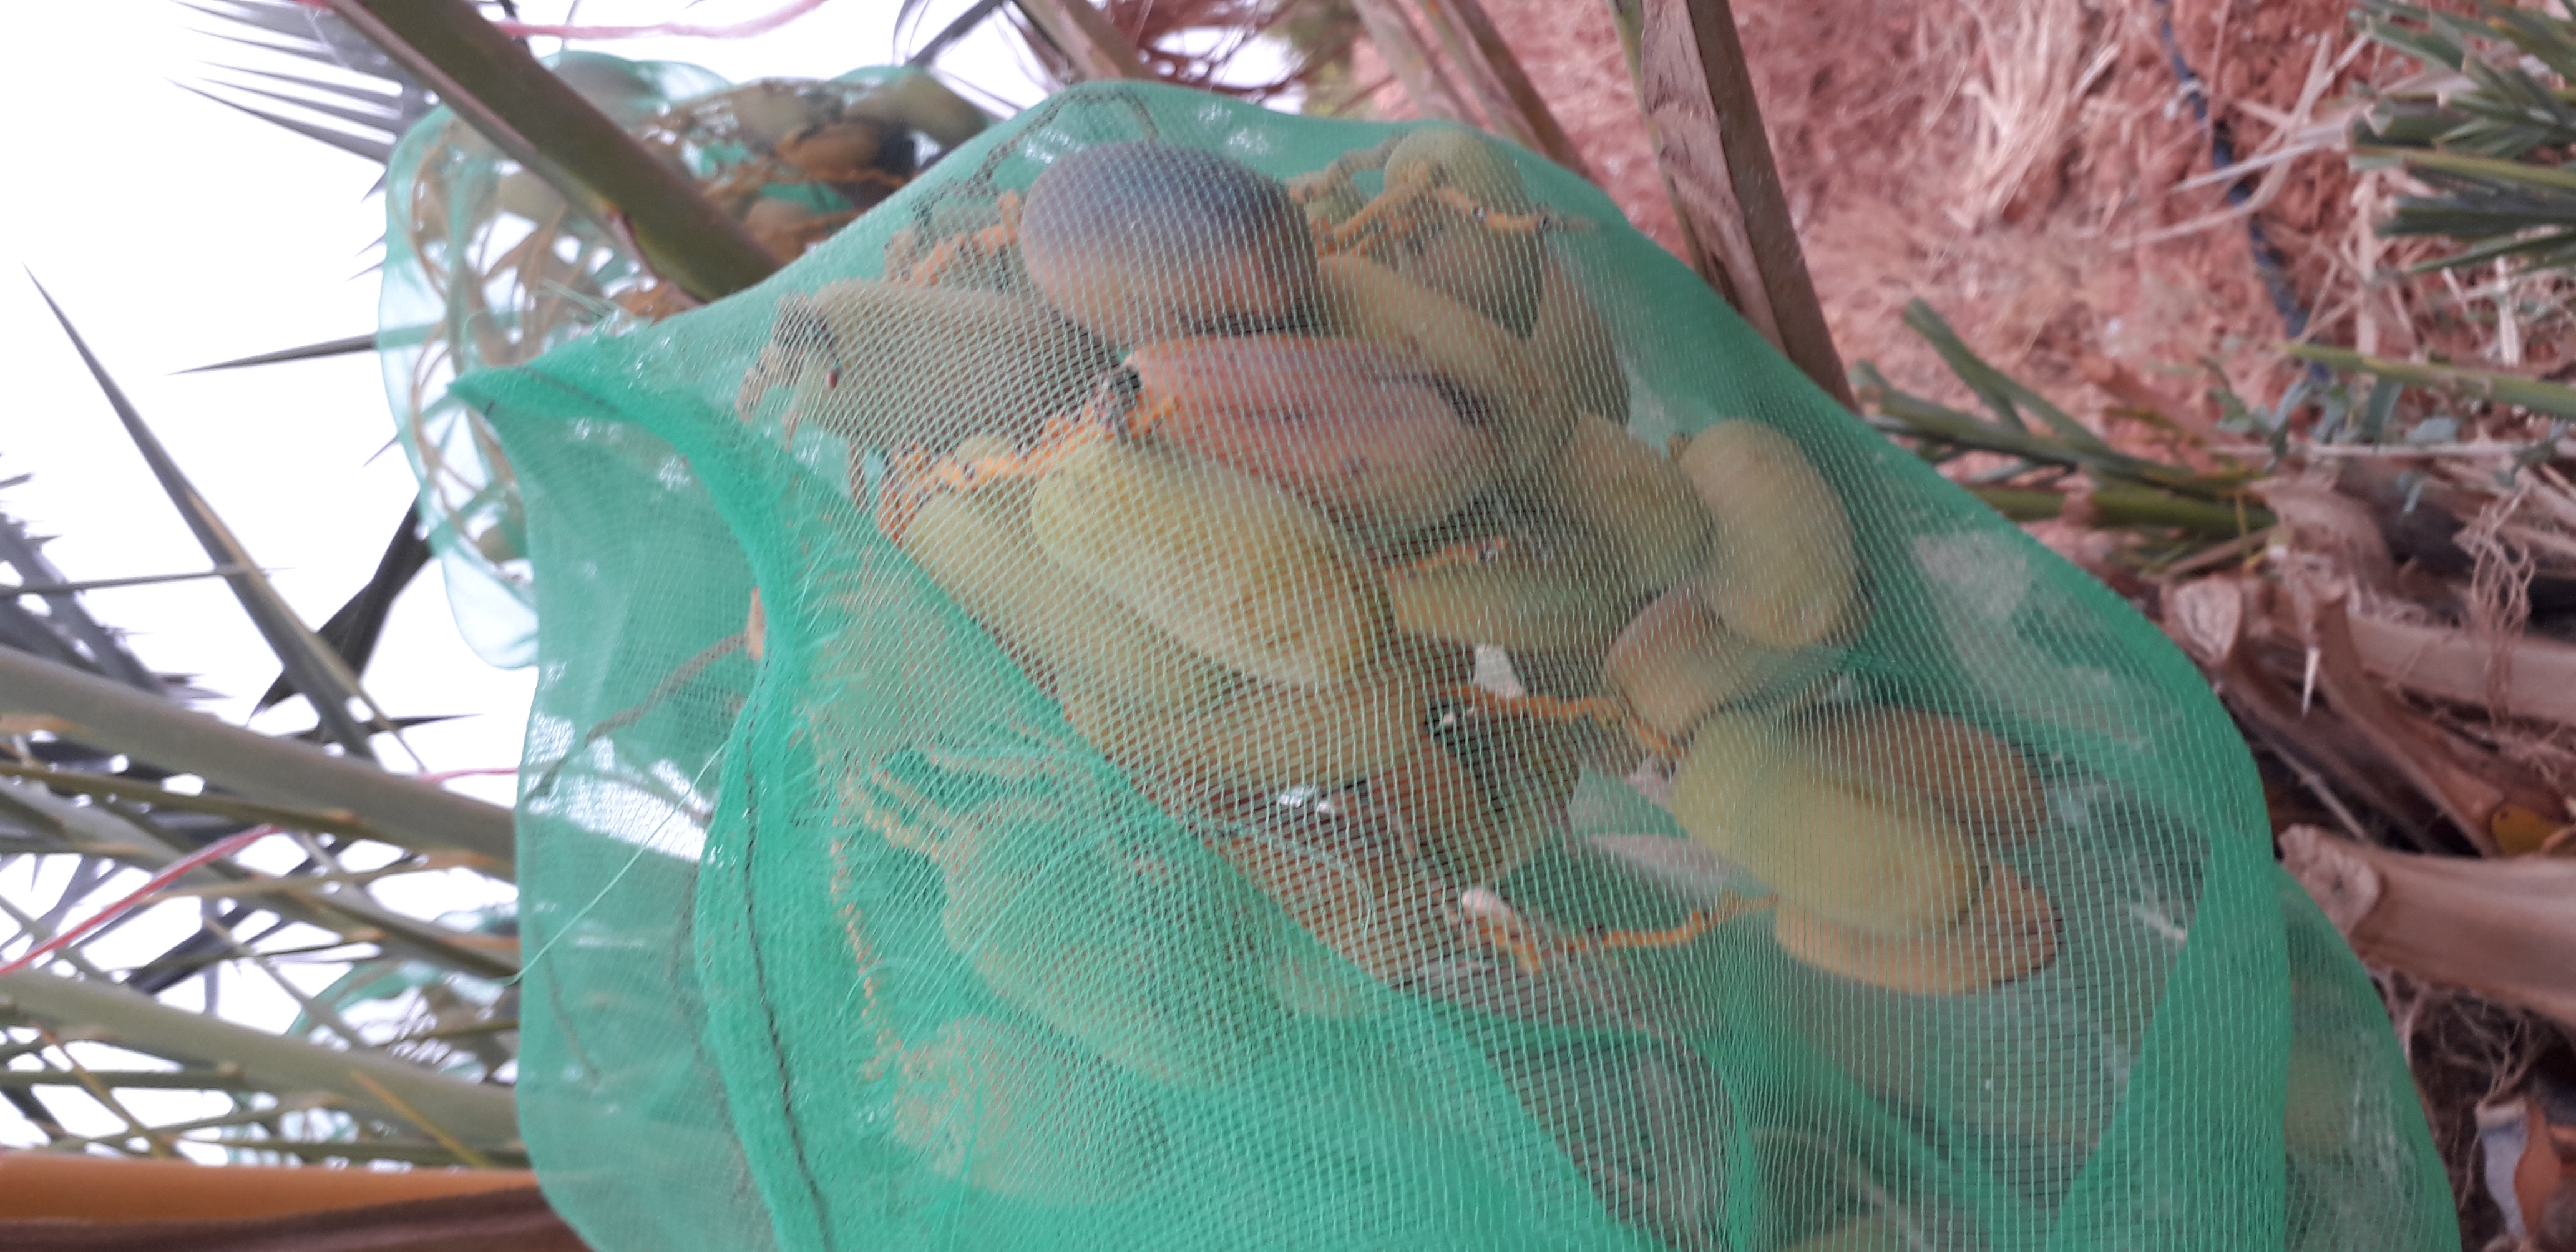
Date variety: Boumajhoul